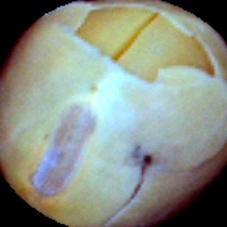
Label: Skin-damaged